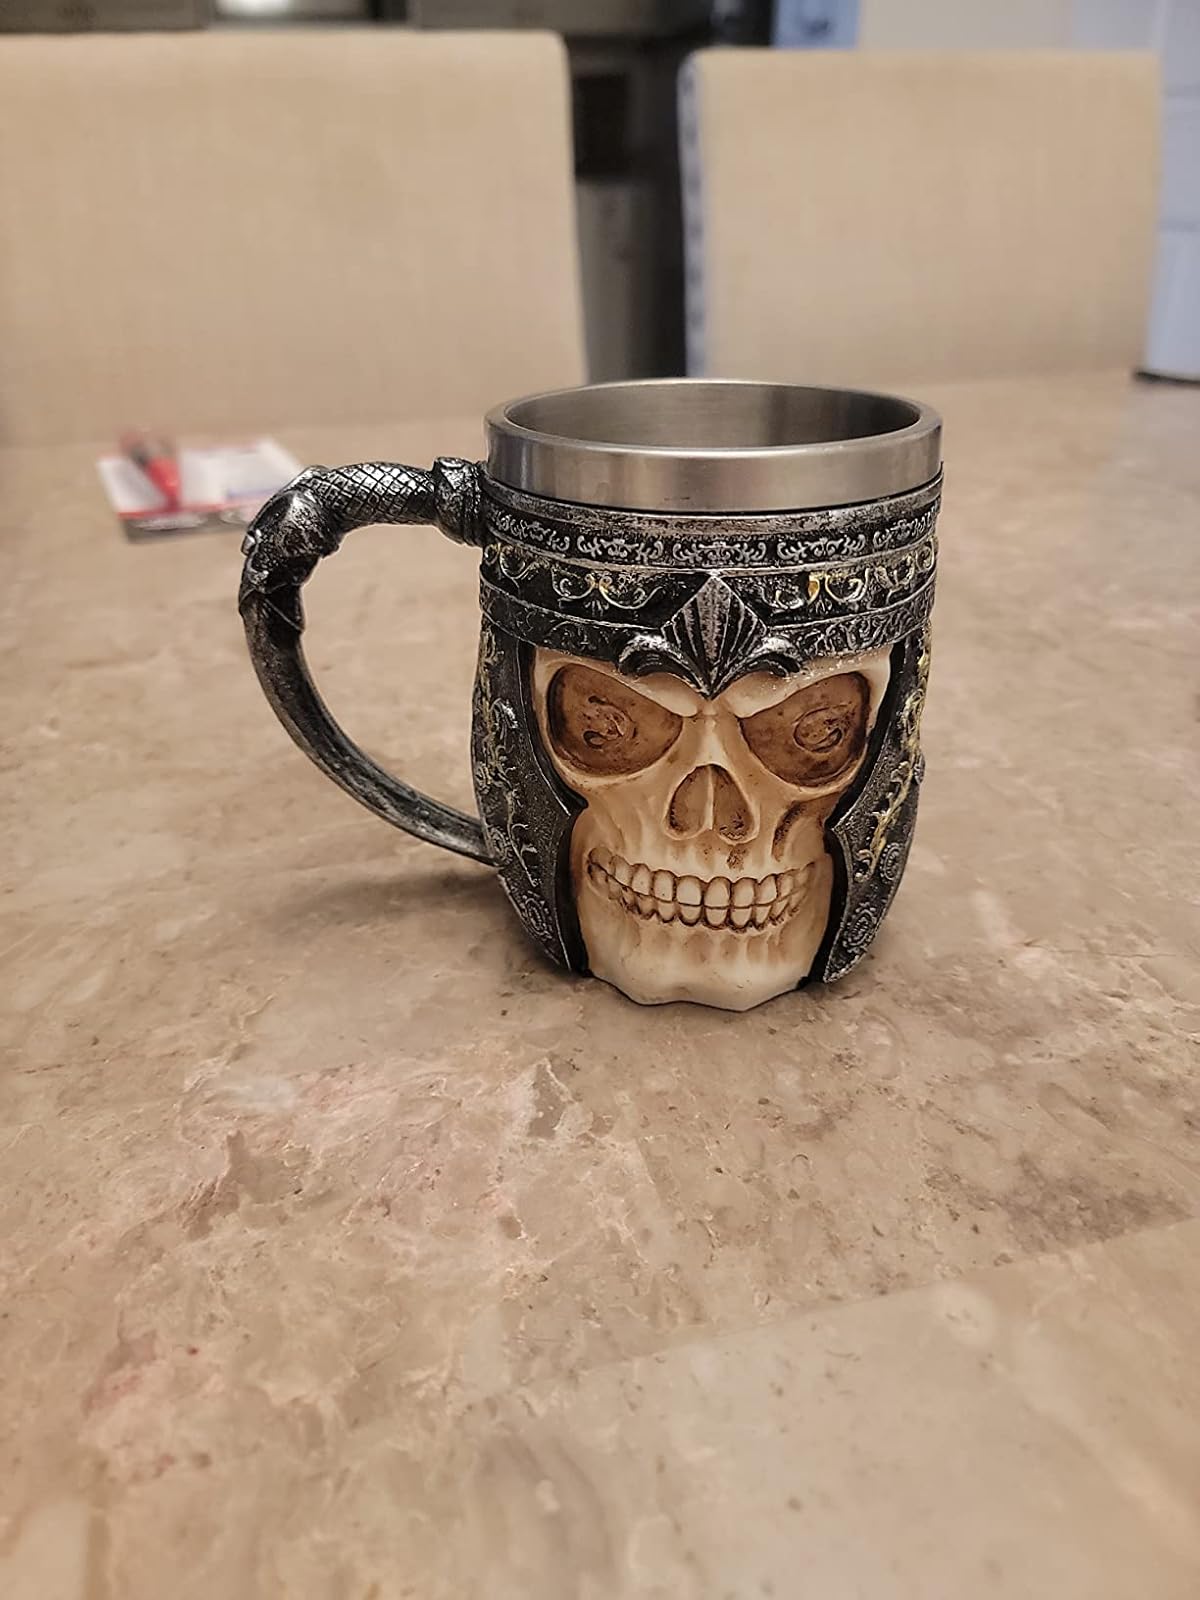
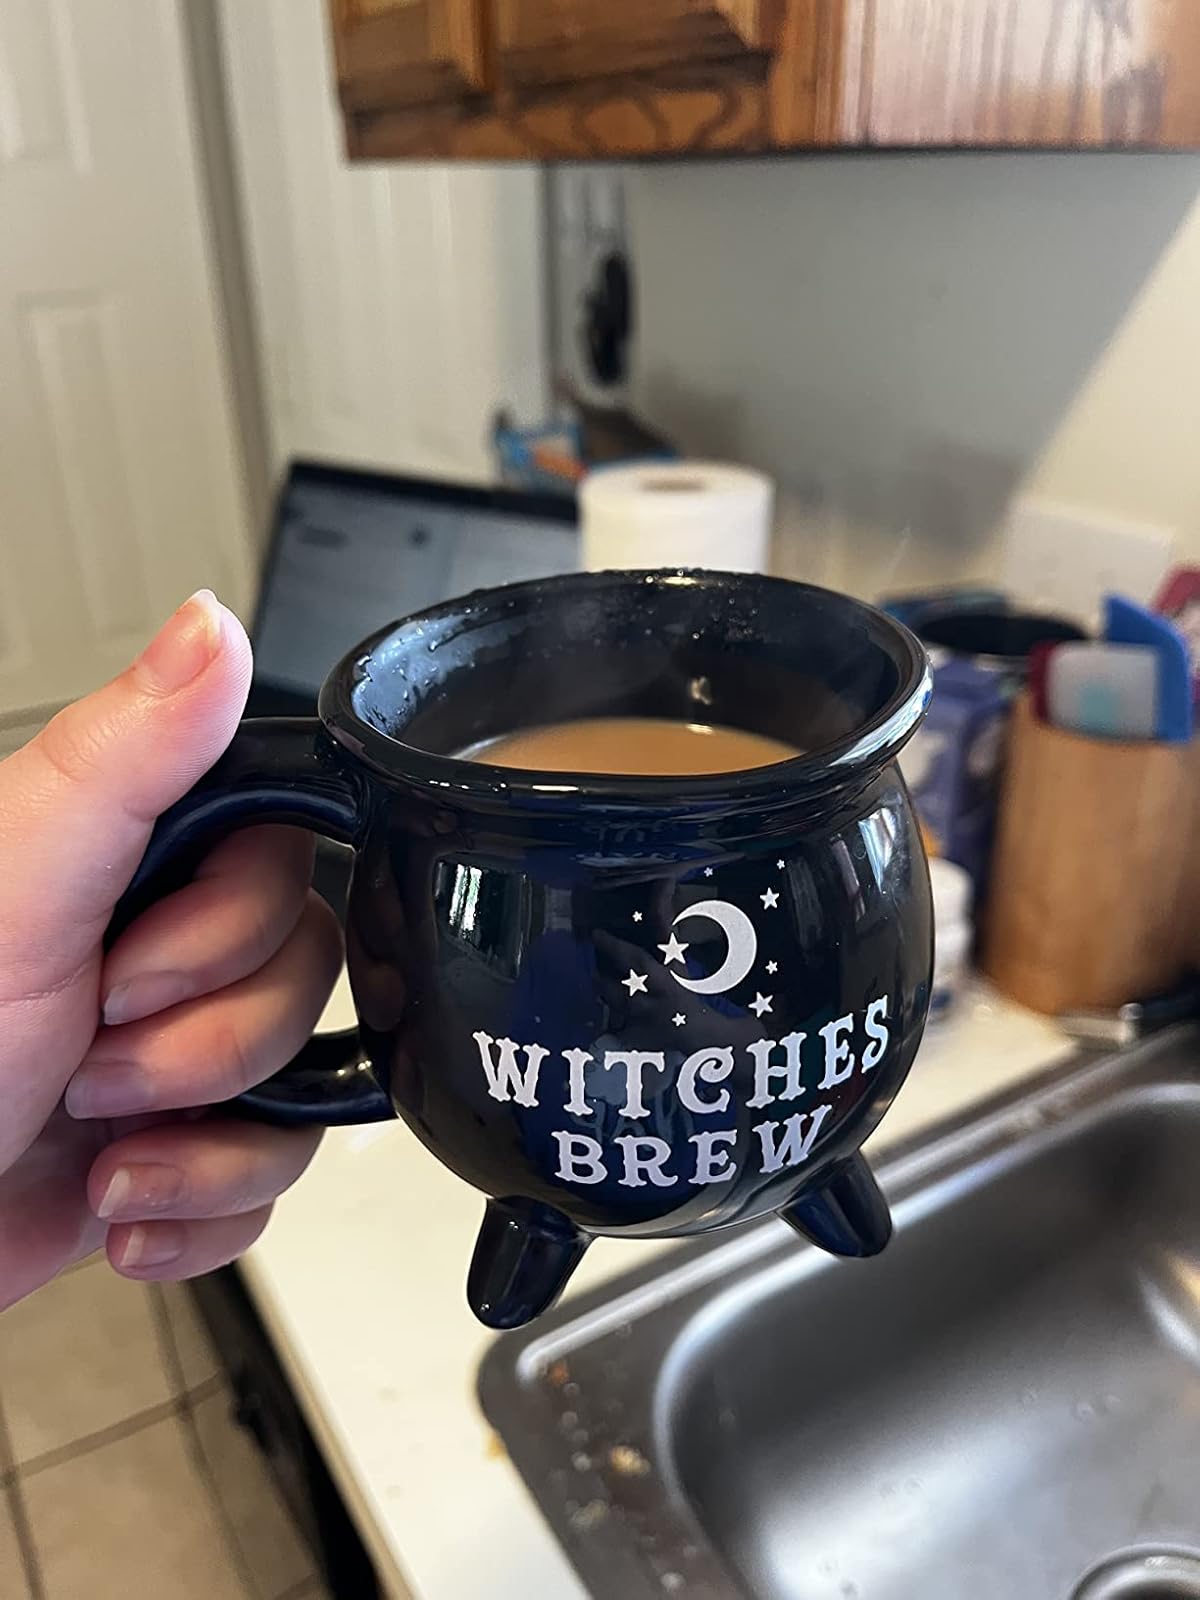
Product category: items_mug
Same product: no